Zilwaukee, Michigan

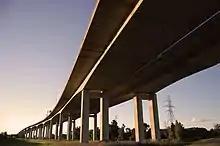
Zilwaukee Bridge at sunset

The provenance of the town's name is unknown, but local legends hold that it was a deliberate attempt to attract immigrants who thought they were heading for the larger Milwaukee, Wisconsin.